In the Dream House

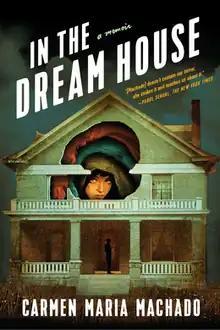
First edition cover

In the Dream House is a memoir by Carmen Maria Machado. It was published on November 5, 2019, by Graywolf Press.